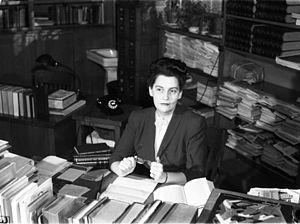
Hélène Grenier est assise à son bureau de la bibliothèque.
Hélène Grenier est une bibliothécaire québécoise et mélomane née le 25 juillet 1900 à Québec et décédée dans la même ville le 22 mars 1992 à l'âge de 91 ans. Elle est reconnue pour ses idées novatrices et son altruisme dans le domaine de la bibliothéconomie.